Byzantine–Venetian treaty of 1277

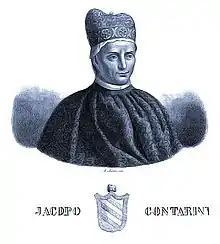
Portrait of Doge Jacopo Contarini, from the "Storia dei Dogi di Venezia", 1867

Dismayed at the Byzantine advances, and by the threat posed to Venetian commerce by the corsairs funded by Palaiologos, the Venetians sent envoys to Constantinople to renew the 1268 treaty. A Venetian embassy under Marino Valaresso, Marco Giustinian, and Angelo Marcello had been at the Byzantine court already in 1275. Walter Norden ("Das Papsttum und Byzanz", 1903) speculated that a treaty was signed already in that year, but there is no evidence for that in the sources. Events were helped along by the death of the recalcitrant Doge Lorenzo Tiepolo, who resisted any concessions to Palaiologos, and his succession by Jacopo Contarini. The Venetians were also worried by the renewal of a Byzantine treaty with the Genoese, which guaranteed their possession of Galata across the Golden Horn from Constantinople, giving the Genoese an advantage in trade with the Empire.